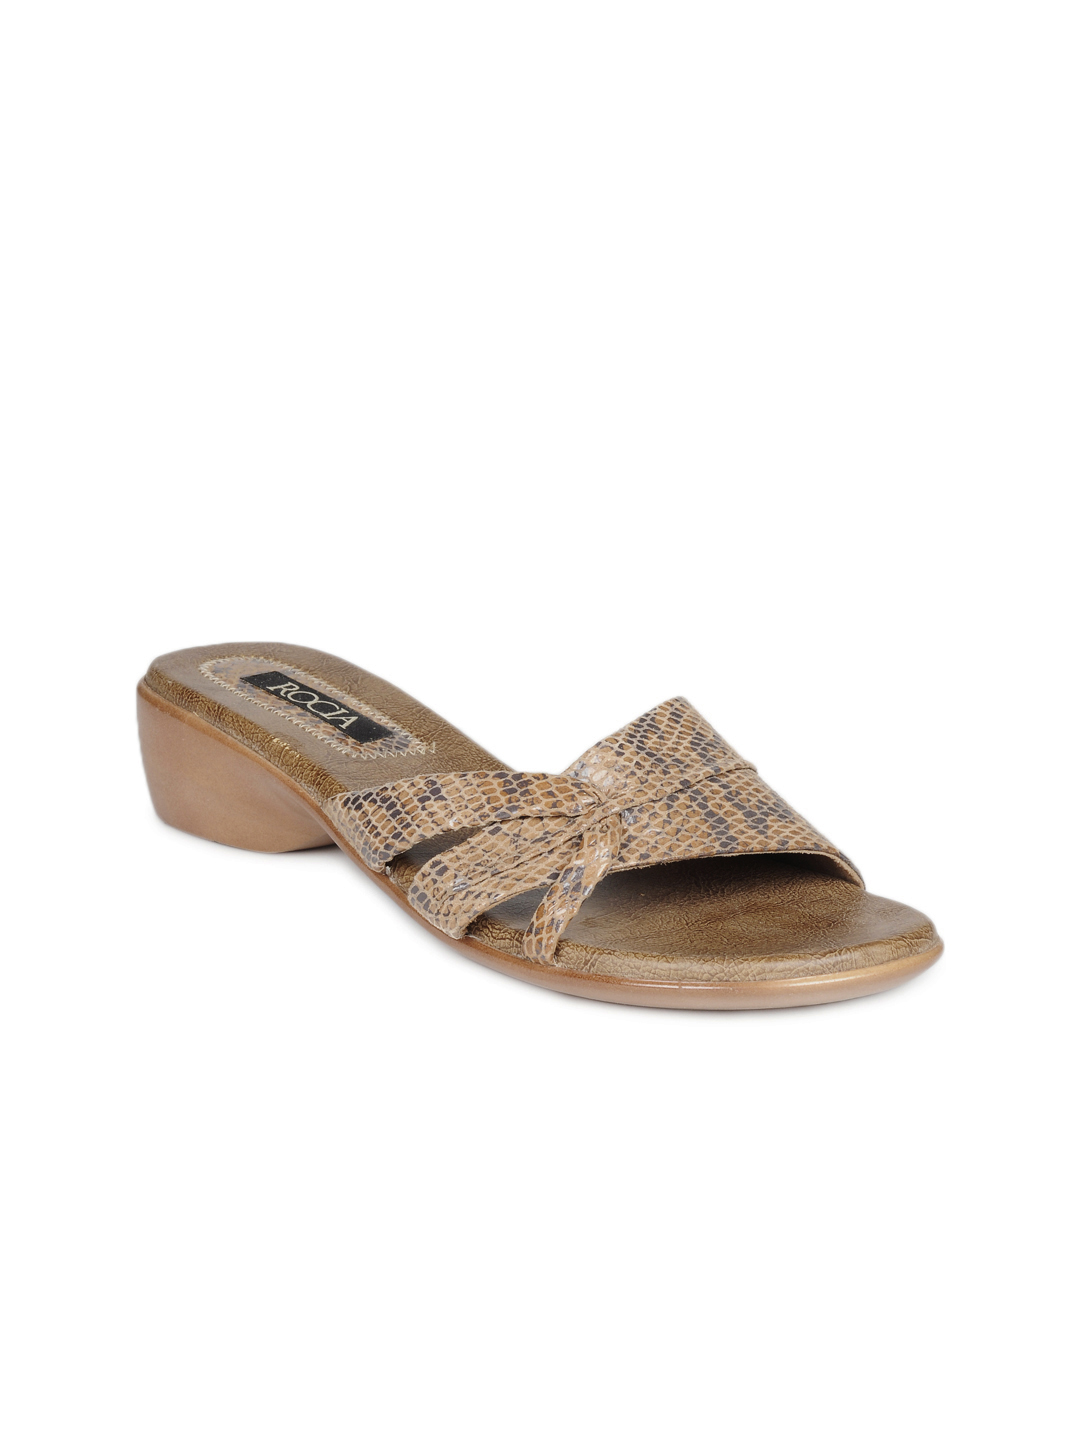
Rocia Women Brown Sandals
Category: Footwear / Shoes / Heels
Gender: Women
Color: Brown
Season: Winter 2012
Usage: Casual